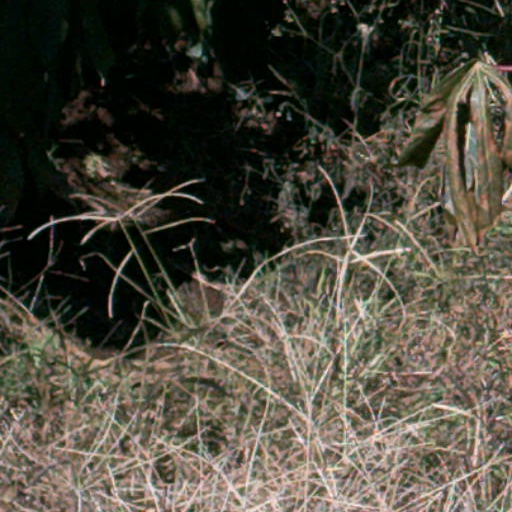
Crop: cassava